Société littéraire typographique de Kehl

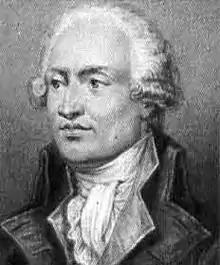
Condorcet

Beaumarchais, styling himself as the company's "Correspondent General ", is its driving force. Far from being a mere financial backer, he was the driving force behind the project, the guarantor of its guiding principles. He is in charge of advertising and public relations, shipping, paper selection, typography, personnel selection and conflict arbitration. Unreasonable in the eyes of publishing professionals, the venture succeeded, in spite of them and against them, only thanks to Beaumarchais' tenacity.